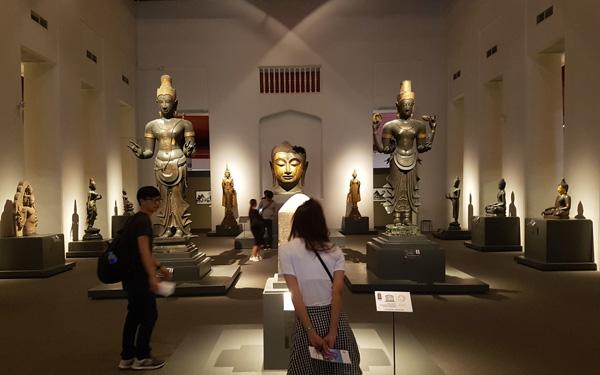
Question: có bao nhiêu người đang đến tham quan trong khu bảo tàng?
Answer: bốn người